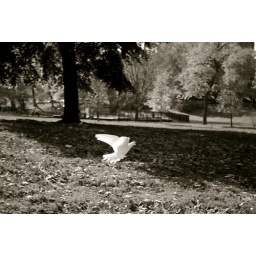
Pigeon in black and white